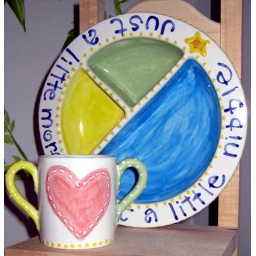
Ceramic bowl and cup set in bright primary colors, great for a boy or a girl.